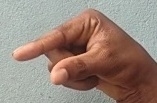
ASL sign: Q